Patrick Drewes

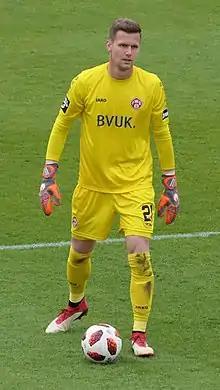
Drewes with Würzburg in 2018

Patrick Drewes (born 4 February 1993) is a German professional footballer who plays as a goalkeeper for club Borussia Dortmund.